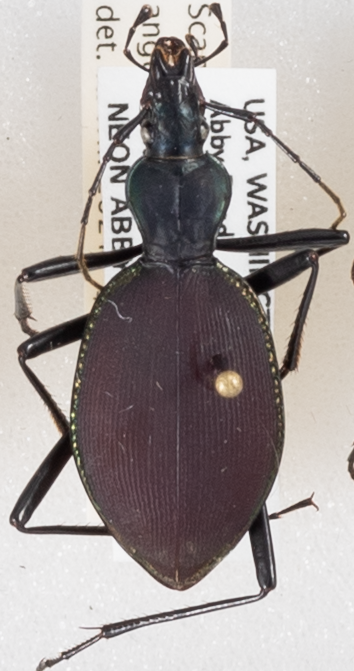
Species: Scaphinotus angusticollis
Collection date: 2020-09-08
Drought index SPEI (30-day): -1.186
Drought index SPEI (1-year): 0.006
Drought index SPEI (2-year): -2.09